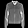
Label: Coat